Anastasios Lagos

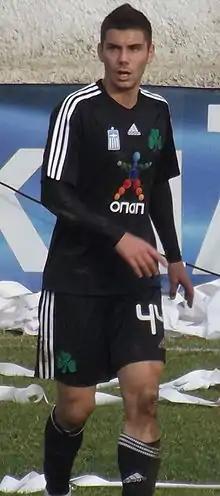
Anastasios Lagos playing for Panathinaikos against Agrotikos Asteras

The young defensive midfielder has joined the academy of Panathinaikos, coming from Almyros. In 2007, he passed the doors of club's youth academy Paiania Athletic Center, to develop some years later in one of the most influential and promising players of the new generation of the club. Lagos for several years was a key player in the youth teams of Panathinaikos, making many appearances for Greece U19 and Greece U17 squads.